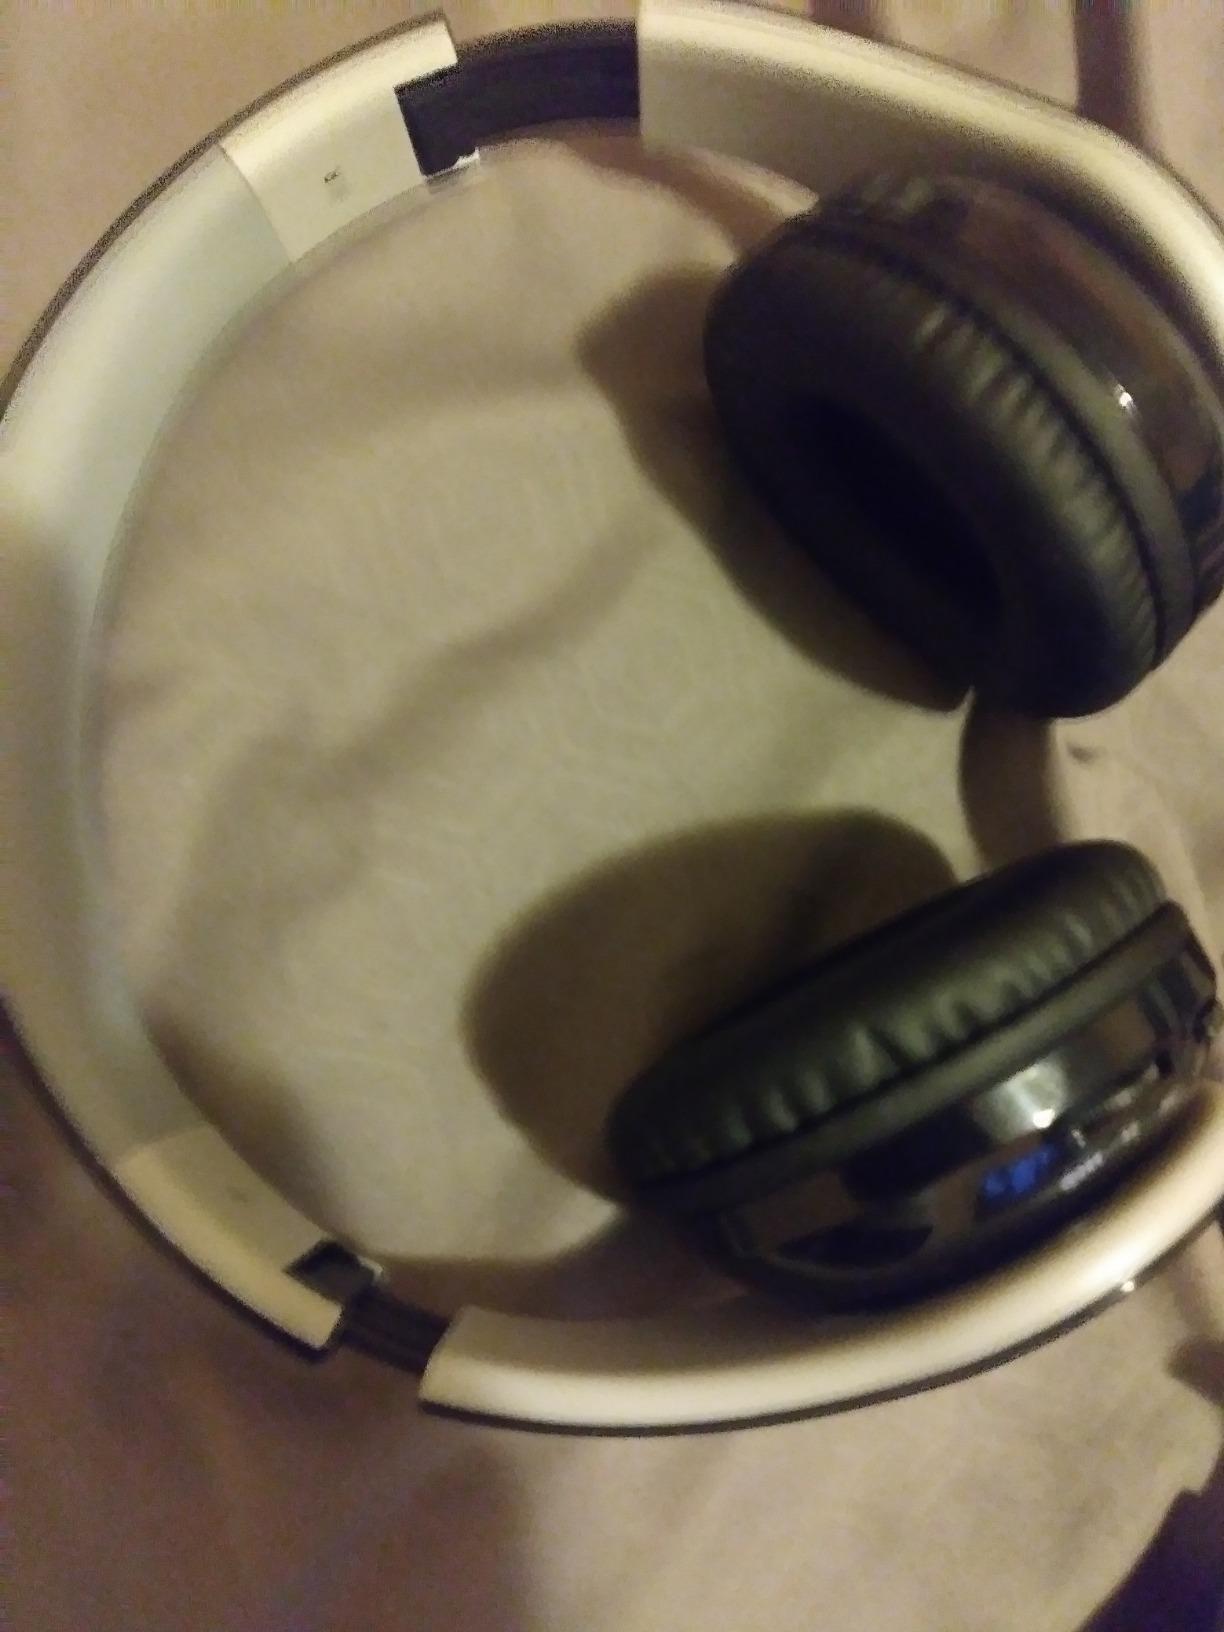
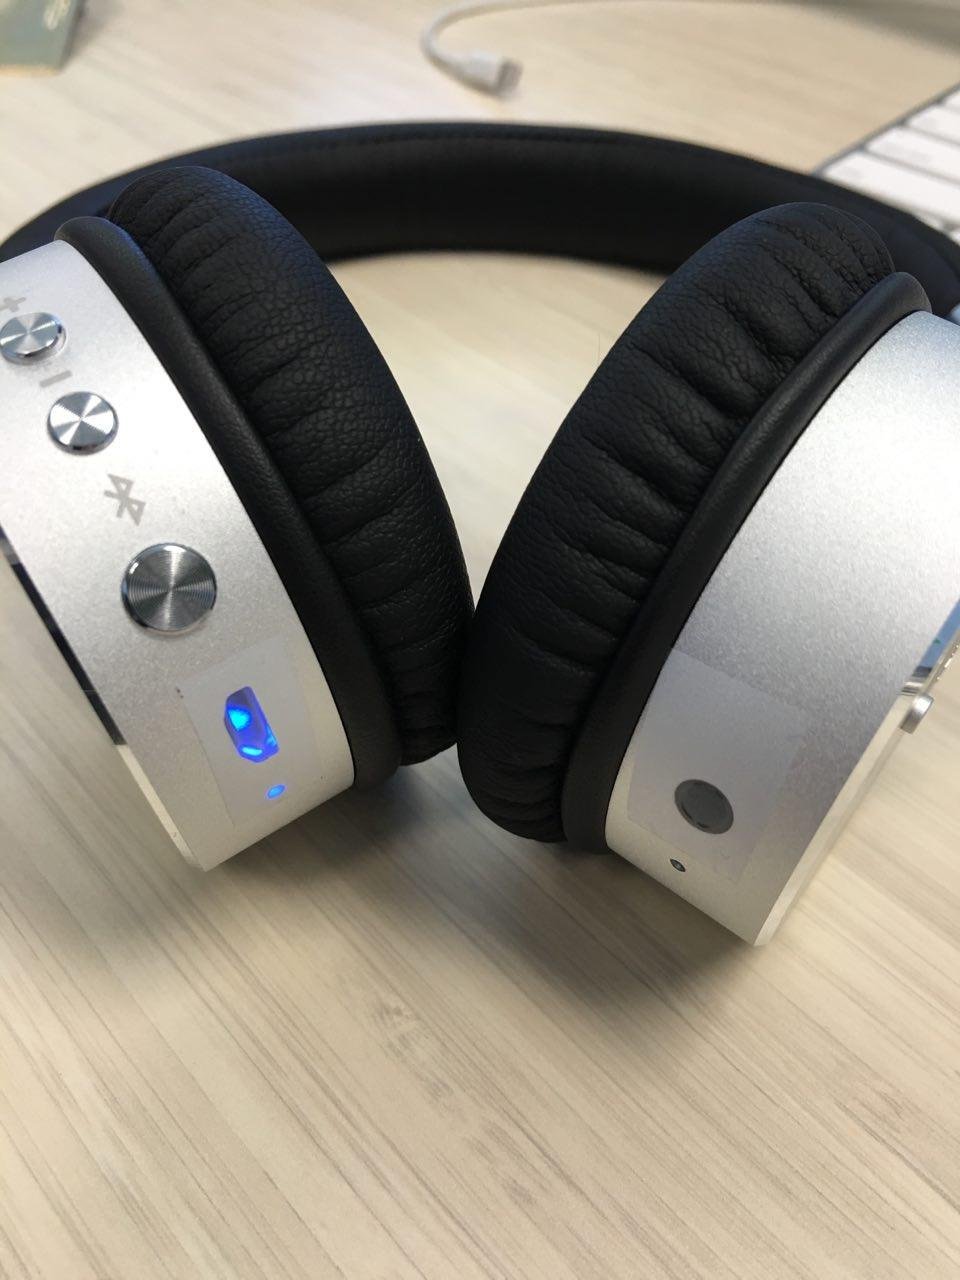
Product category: headphones
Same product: no